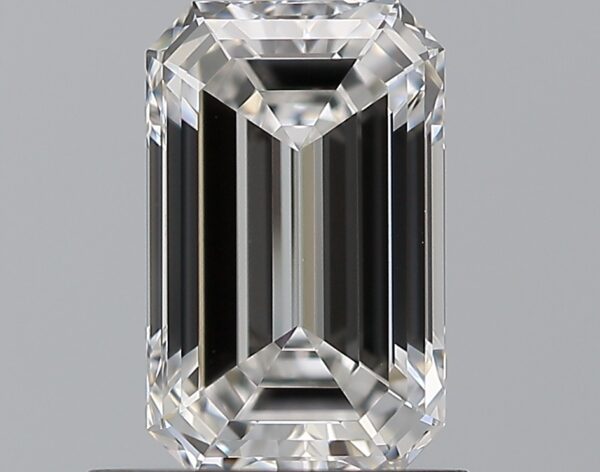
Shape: emerald
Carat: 1.02
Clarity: VVS1
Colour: F
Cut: EX
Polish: VG
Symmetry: EX
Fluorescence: M
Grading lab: GIA
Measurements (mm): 7.32 x 4.6 x 3.12